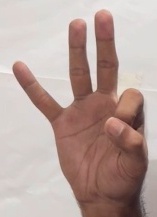
ASL sign: 9